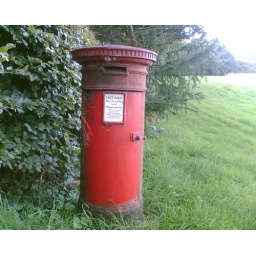
Seems a strange place for a post box in the middle of a field. Mobile phone shot.